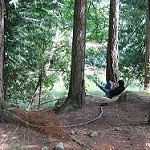
Label: forest